2016 Canadian honours

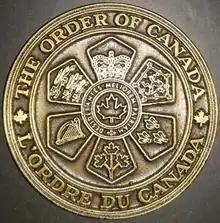
The Seal of the Order of Canada

The following are the appointments to various Canadian Honours of 2016. Usually, they are announced as part of the New Year and Canada Day celebrations and are published within the Canada Gazette during year. This follows the custom set out within the United Kingdom which publishes its appoints of various British Honours for New Year's and for monarch's official birthday. However, instead of the midyear appointments announced on Victoria Day, the official birthday of the Canadian Monarch, this custom has been transferred with the celebration of Canadian Confederation and the creation of the Order of Canada.